Red Embree

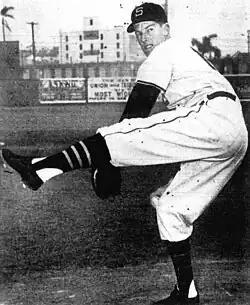
Embree, circa 1950

Charles Willard Embree (August 30, 1917 – September 24, 1996) was an American Major League Baseball pitcher. His key pitch was the curveball.